Lancair ES

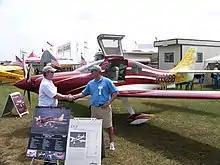
Super ES at Sun 'n Fun 2006

The aircraft features a cantilever low wing, a four-seat enclosed cabin that is wide, fixed tricycle landing gear and a single engine in tractor configuration.